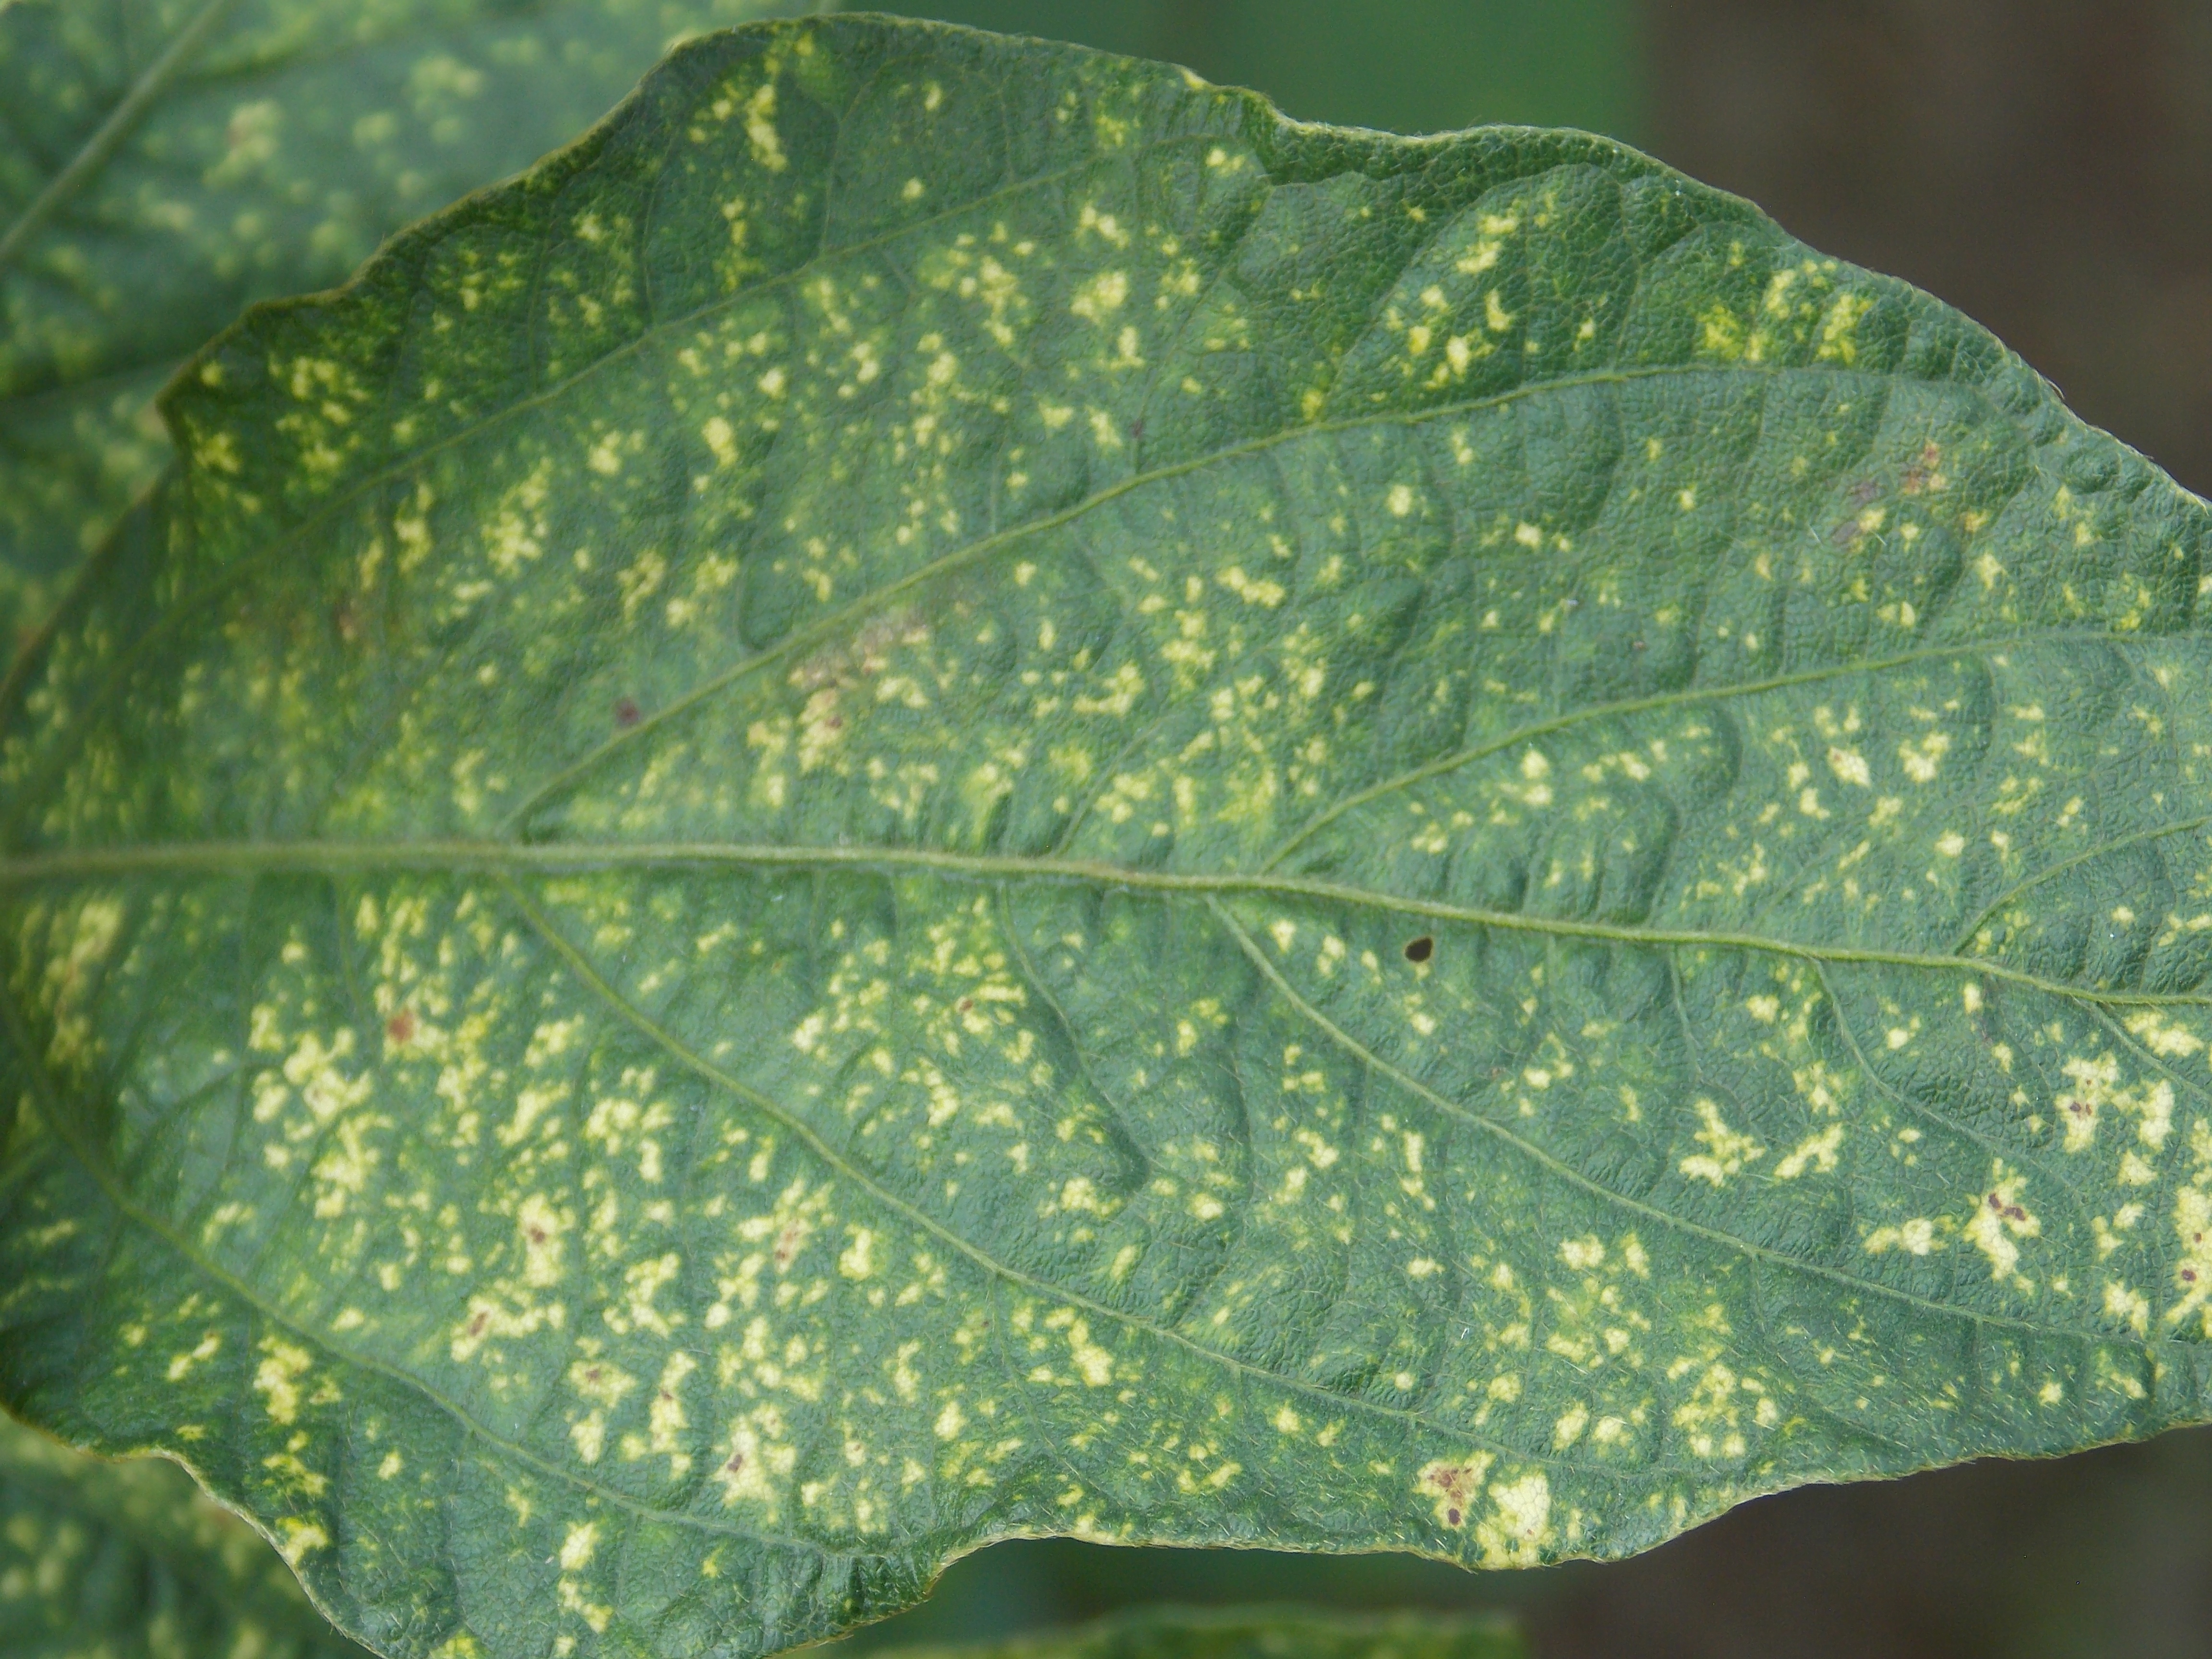
Label: Disease